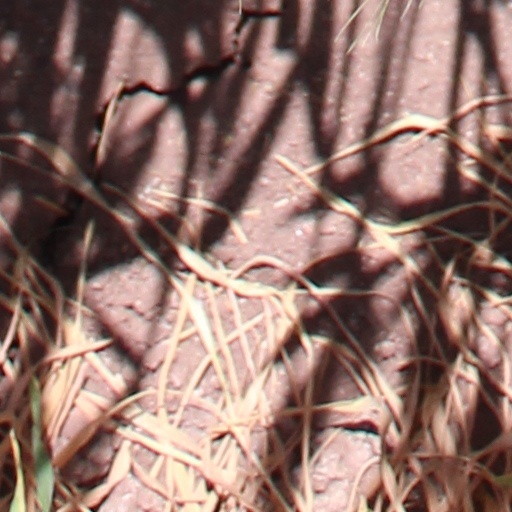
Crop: wheat